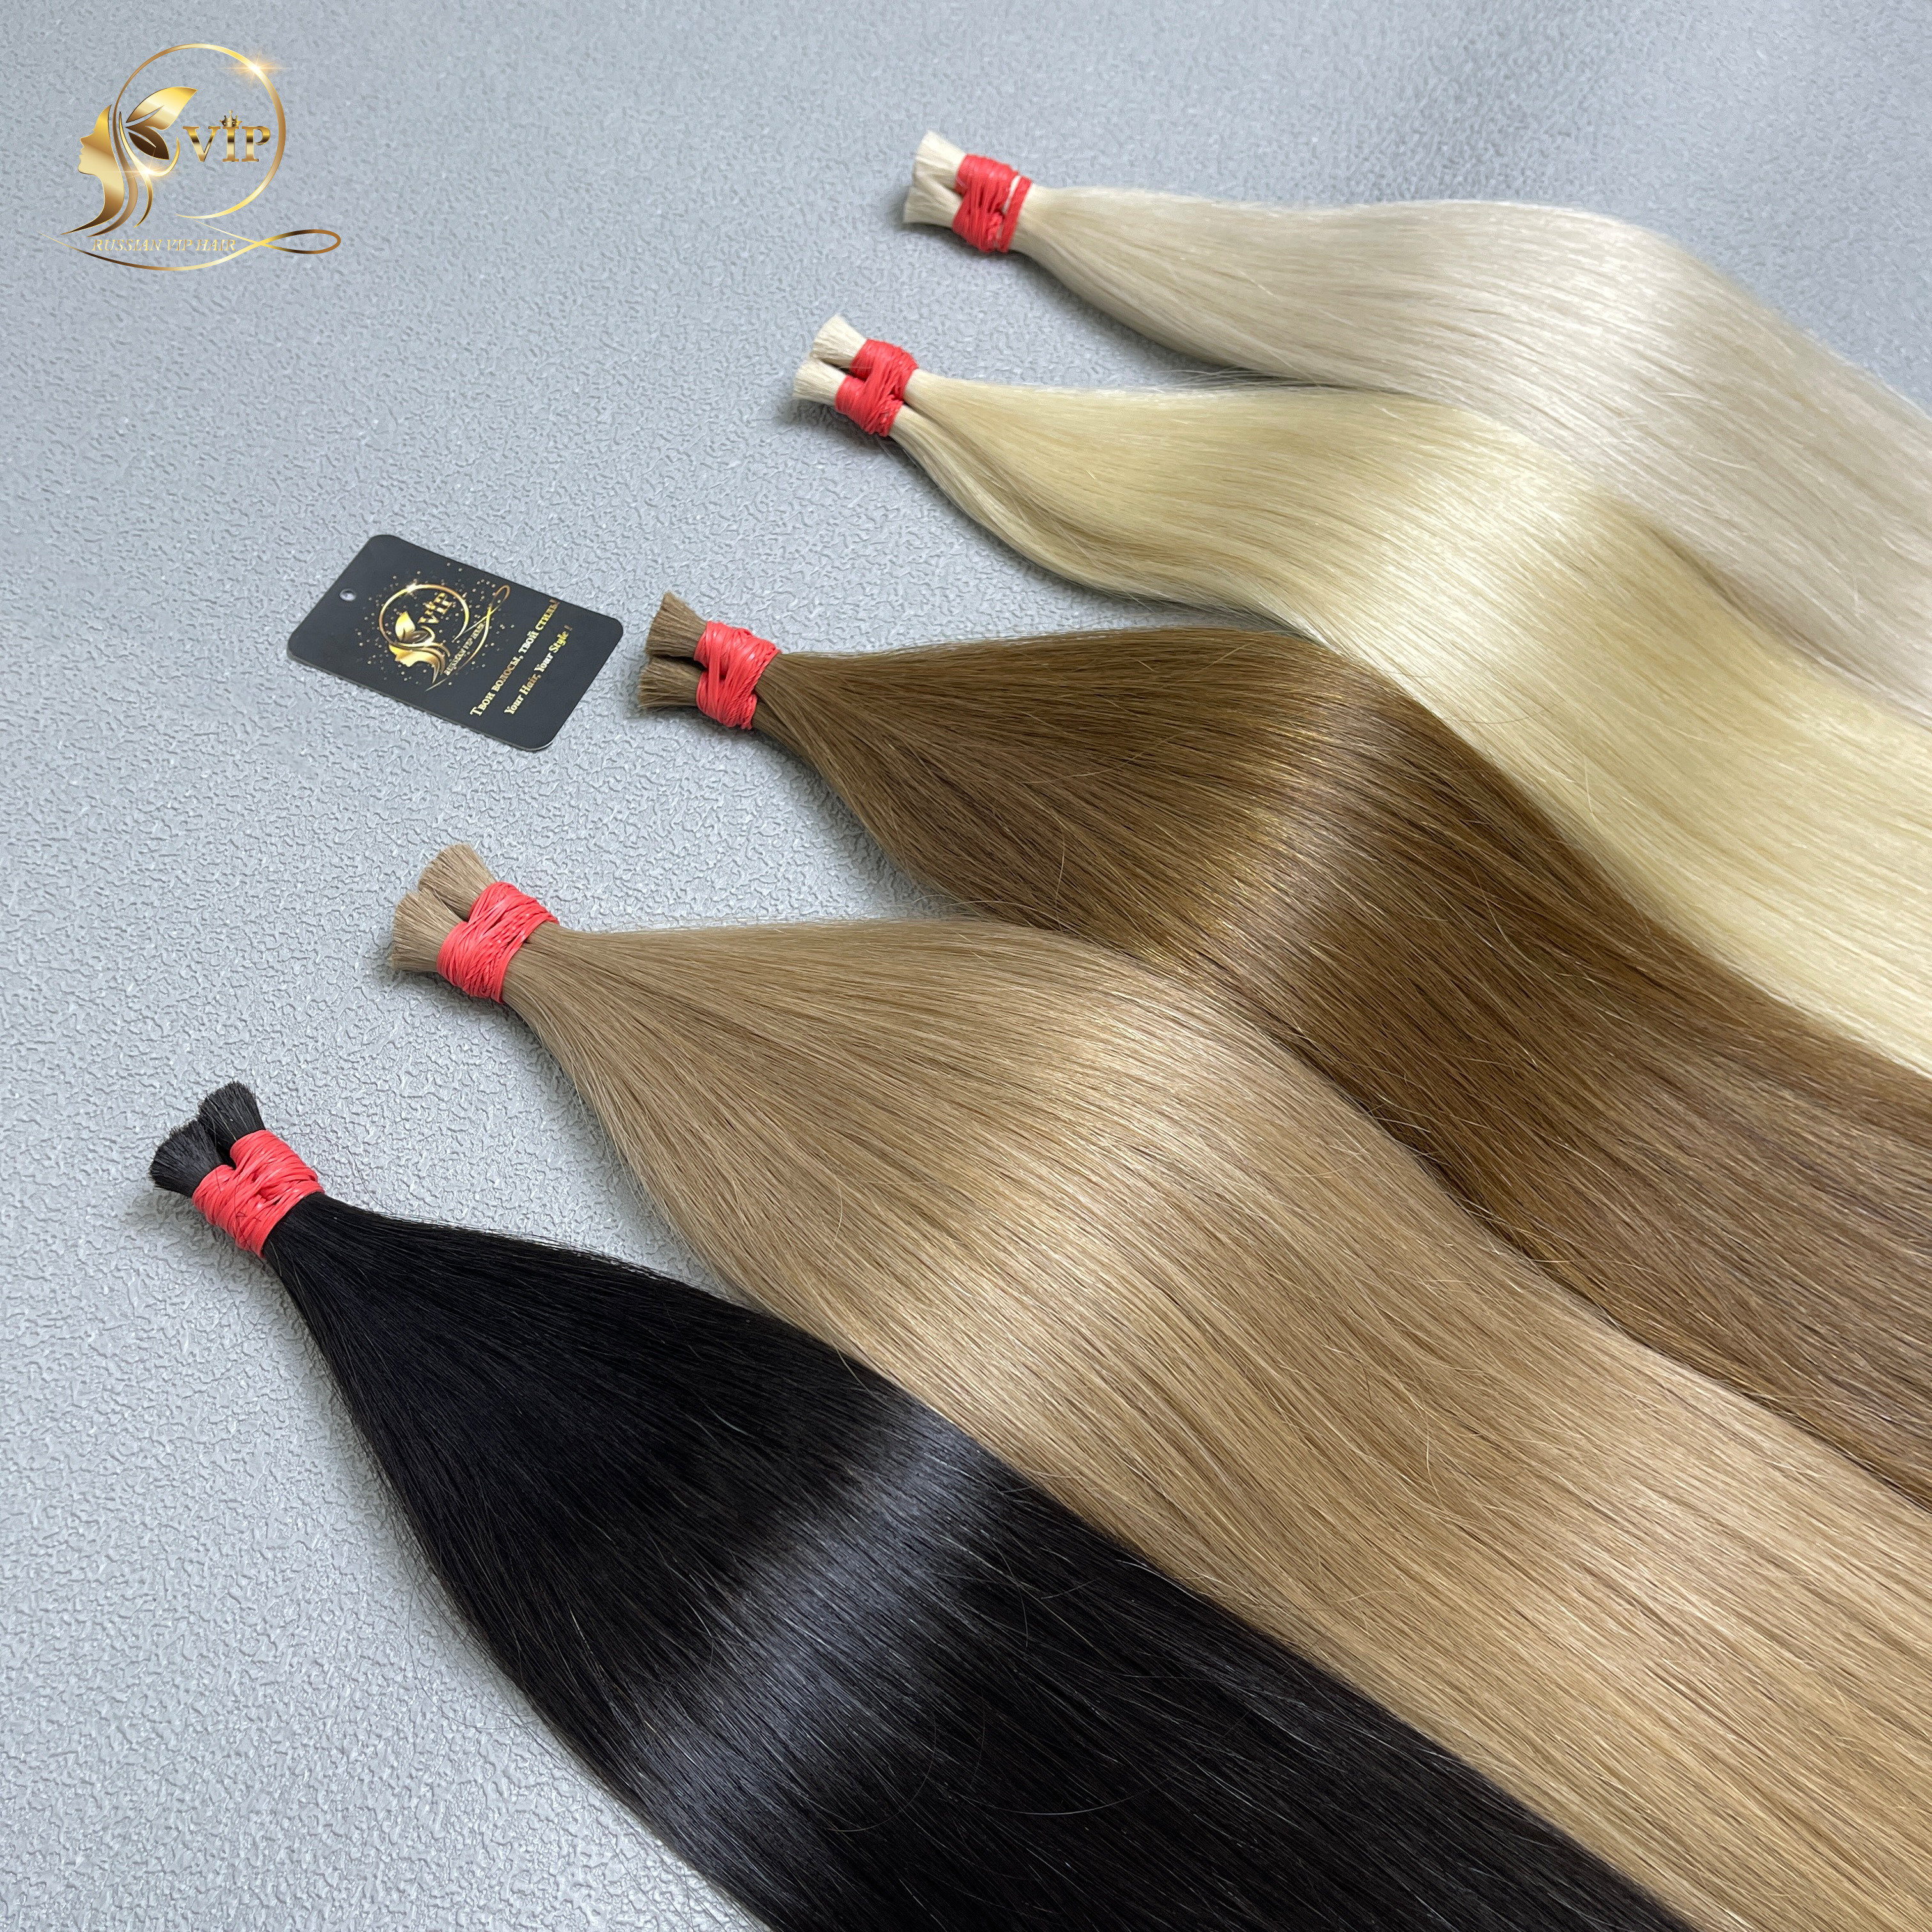
hair